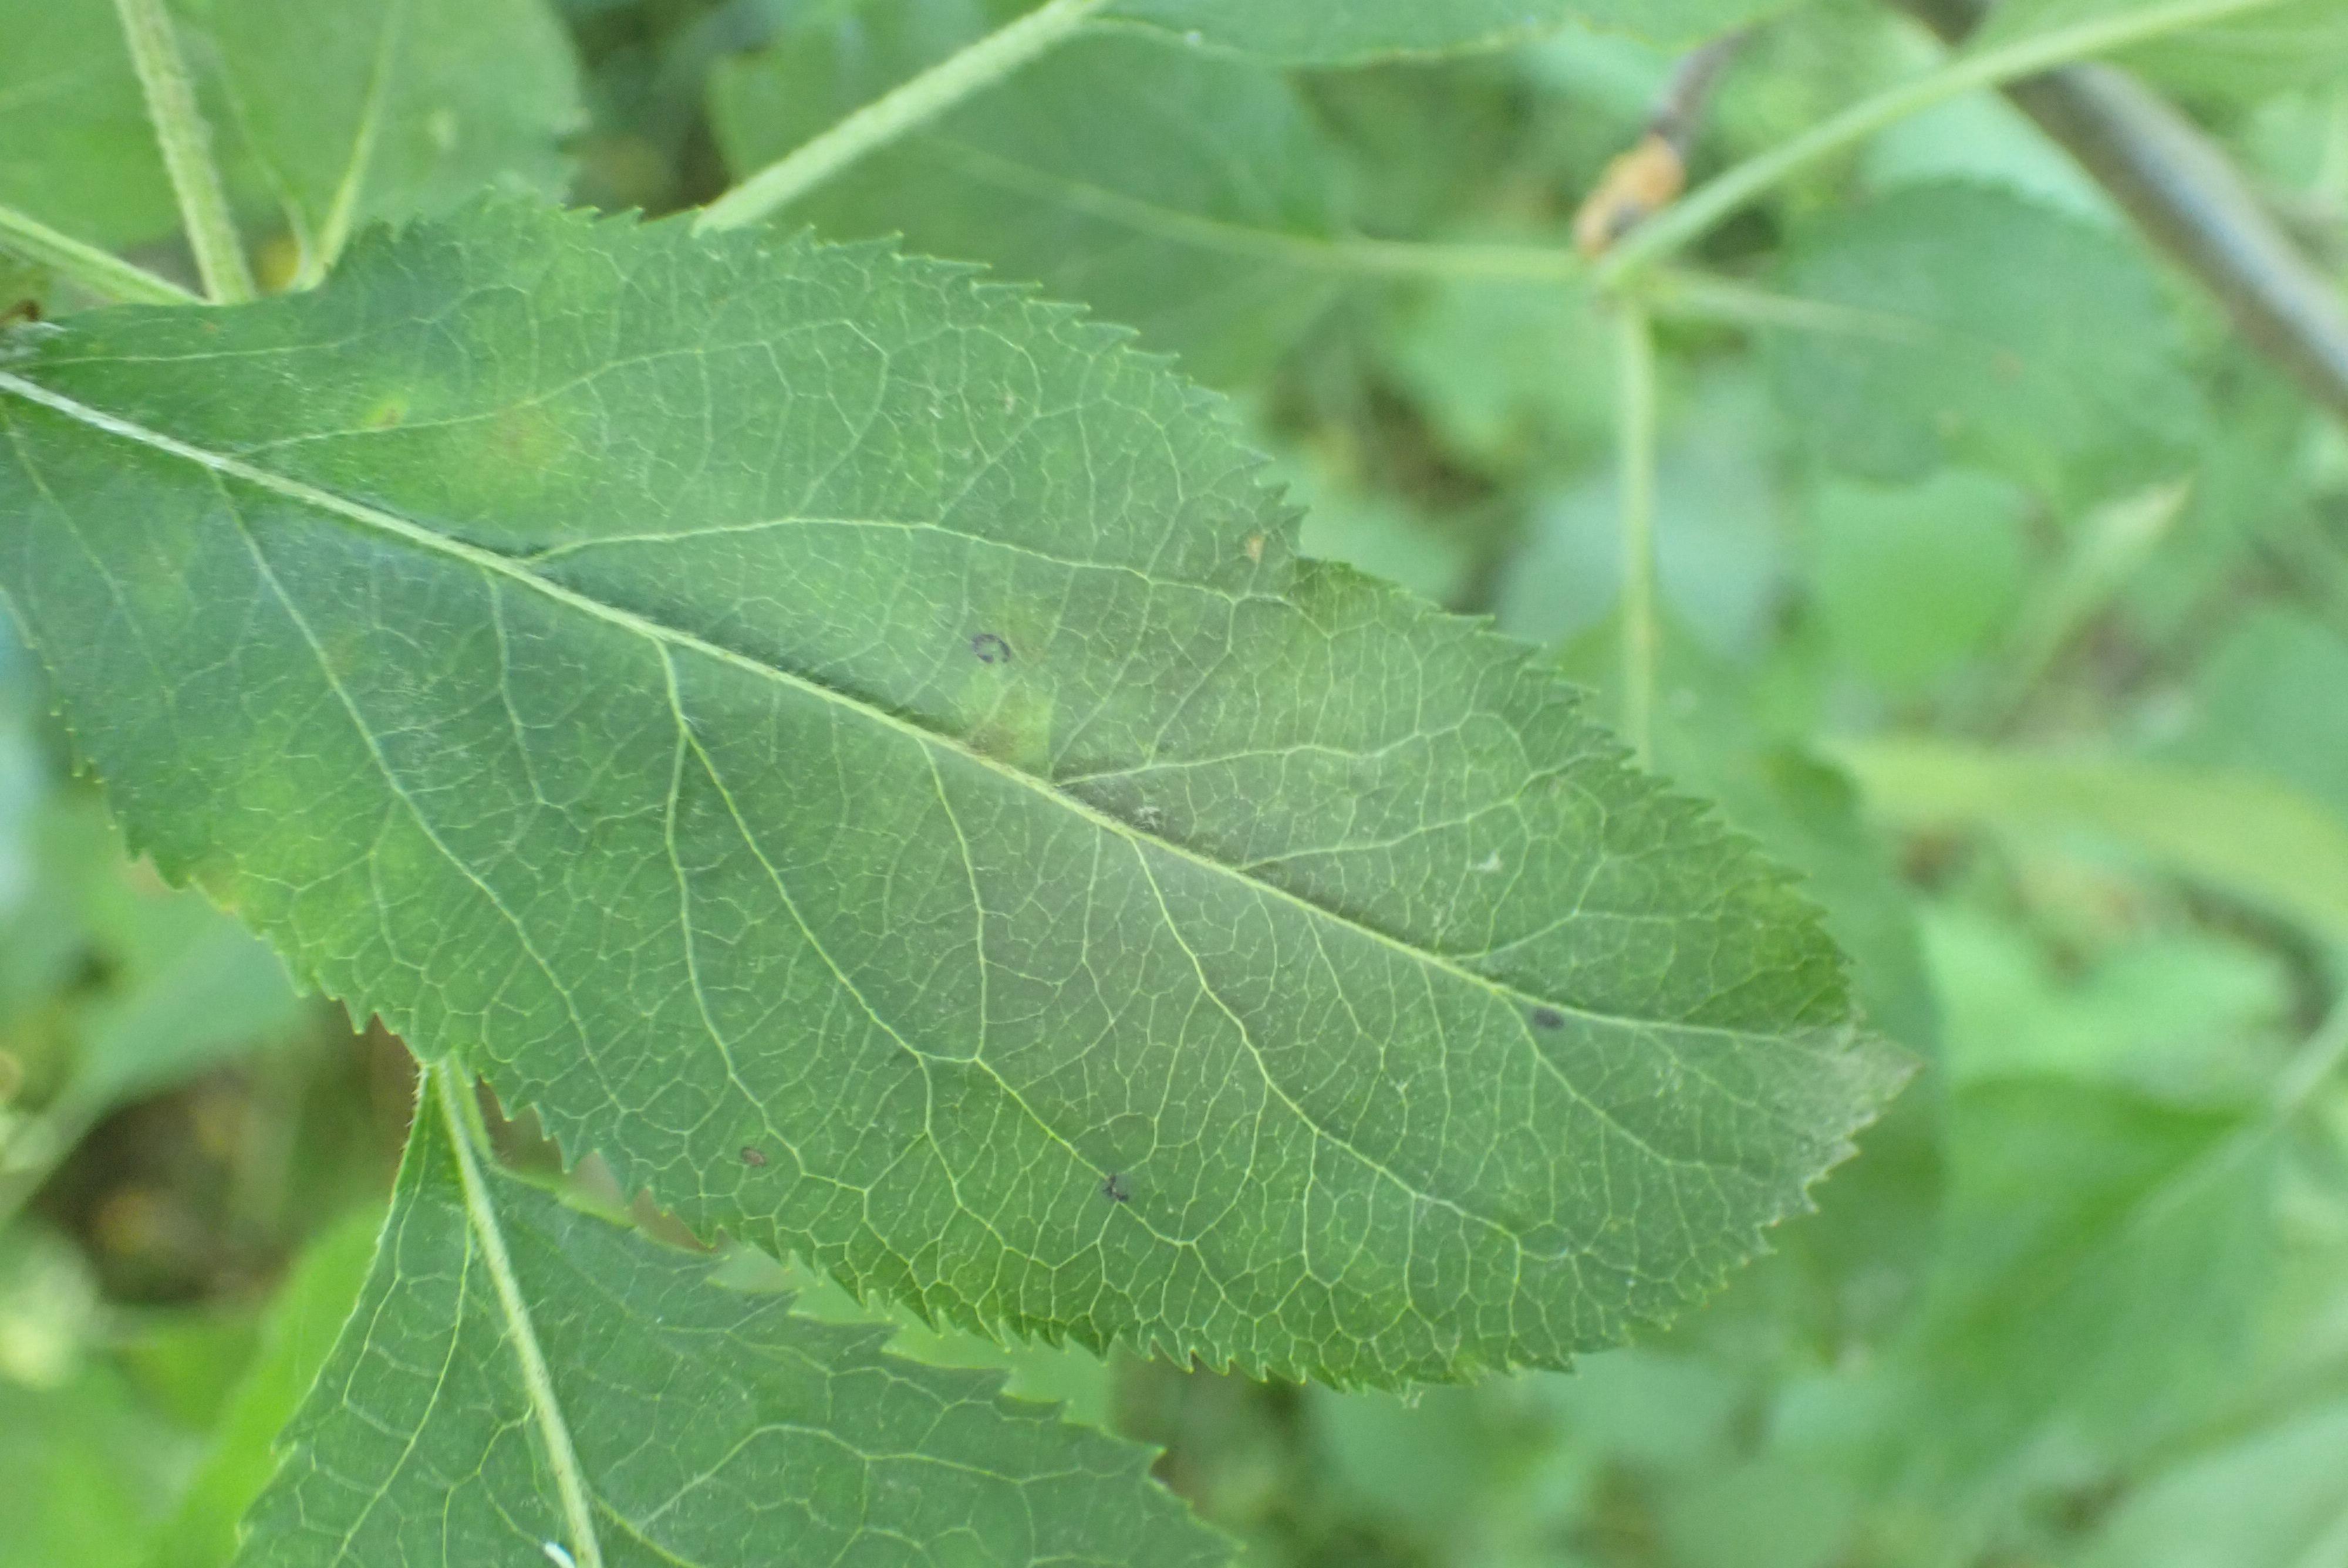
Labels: scab